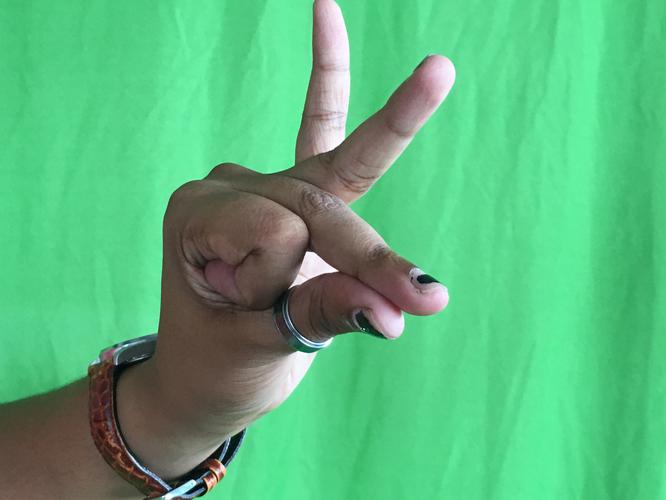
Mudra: Bramaram
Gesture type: single_hand